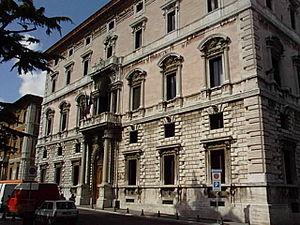
Le Palazzo Cesaroni est un palais, donnant sur la Piazza d'Italia de la ville de Pérouse. Il est le siège de l'Assemblée législative de l'Ombrie.